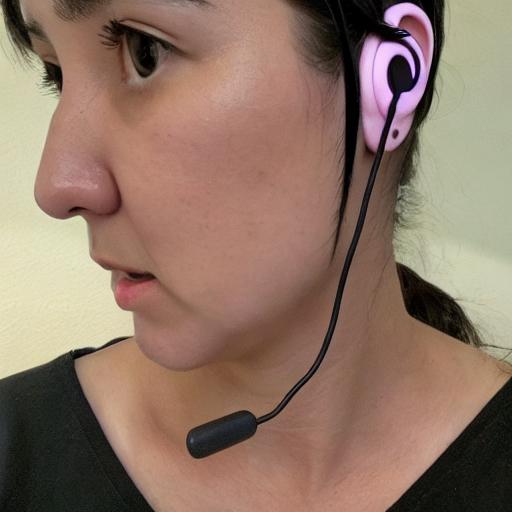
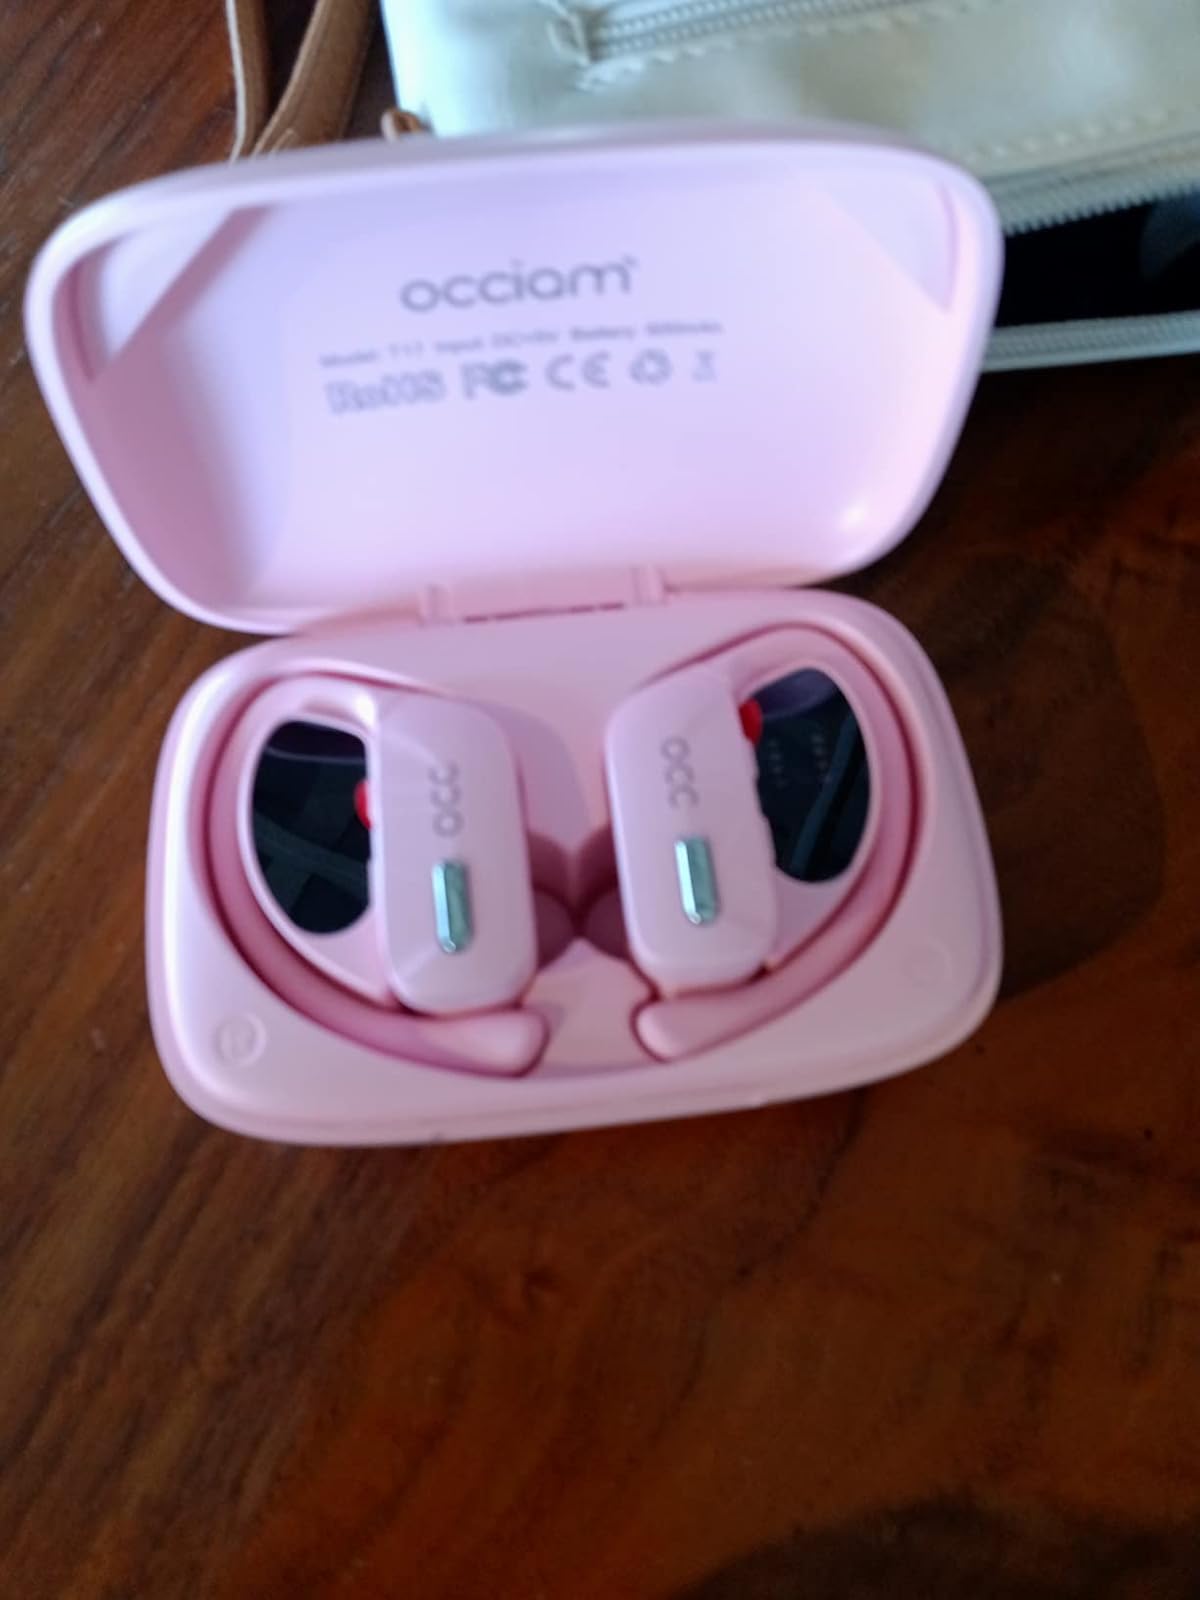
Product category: earbuds
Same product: no